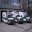
Label: ambulance